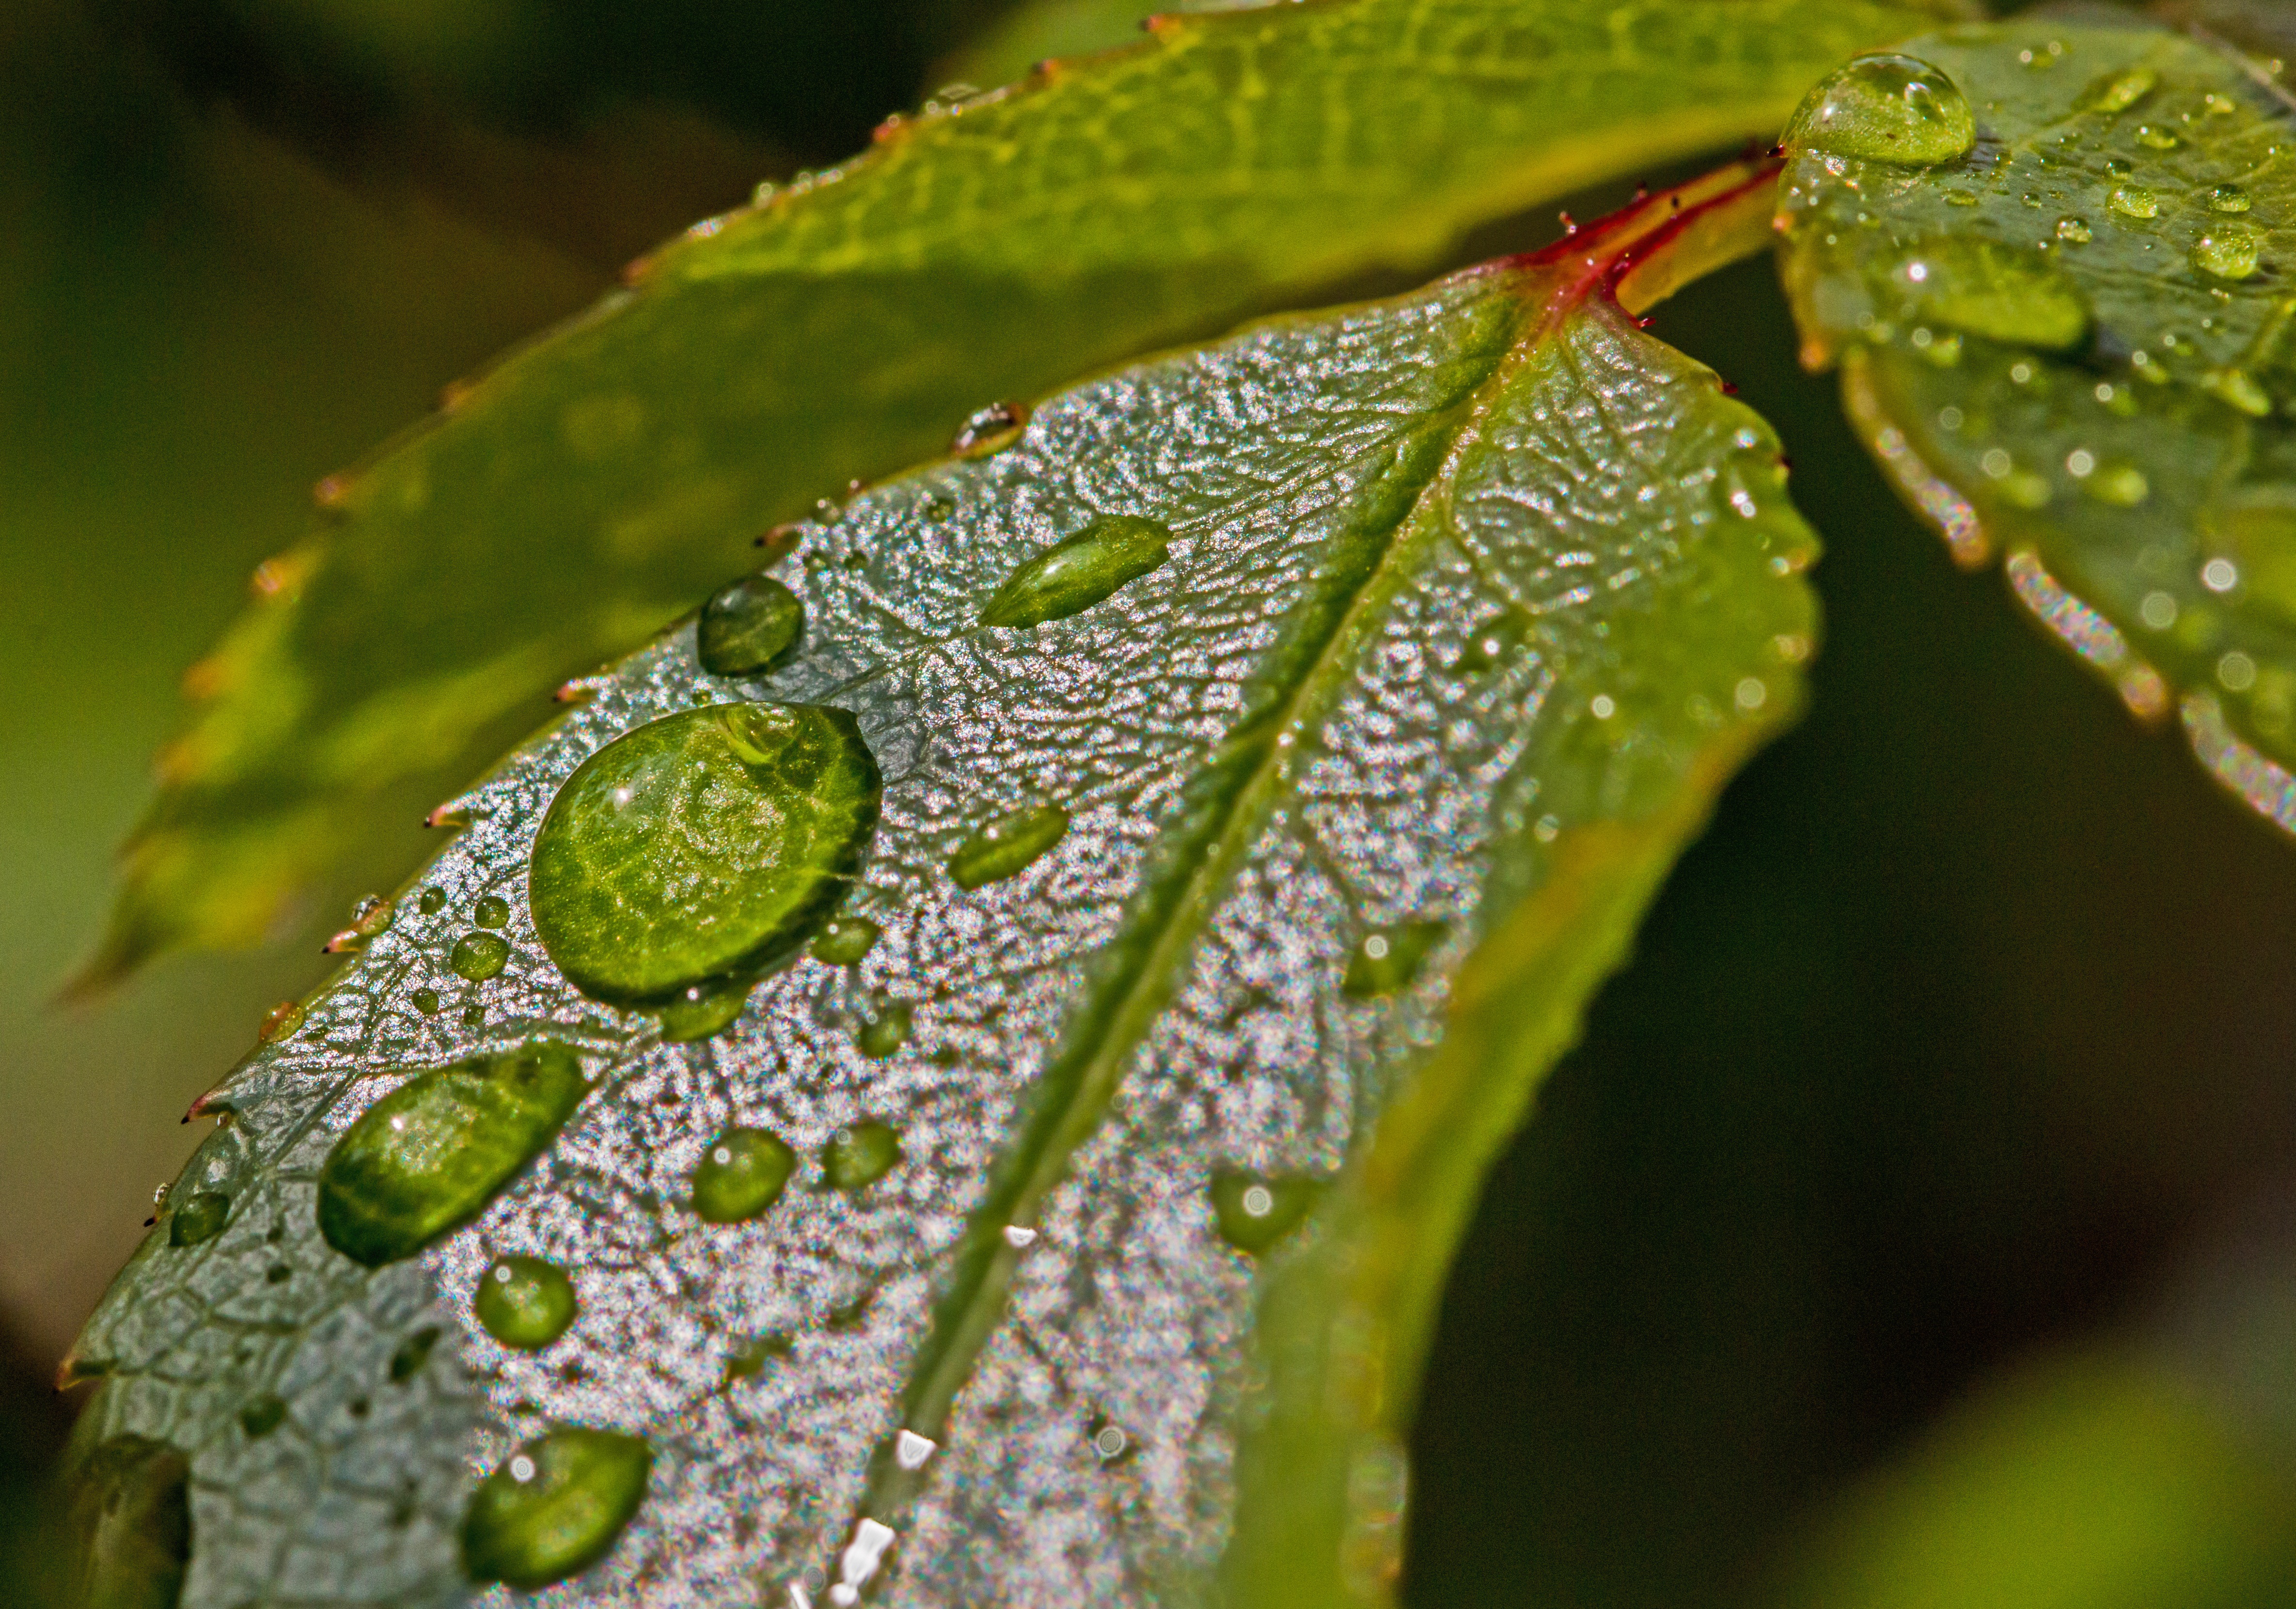
water, nature, branch, drop, dew, blur, plant, photography, leaf, flower, raindrop, wildlife, green, macro, botany, flora, fauna, close up, leaves, droplets, waterdrops, moisture, macro photography, plant stem